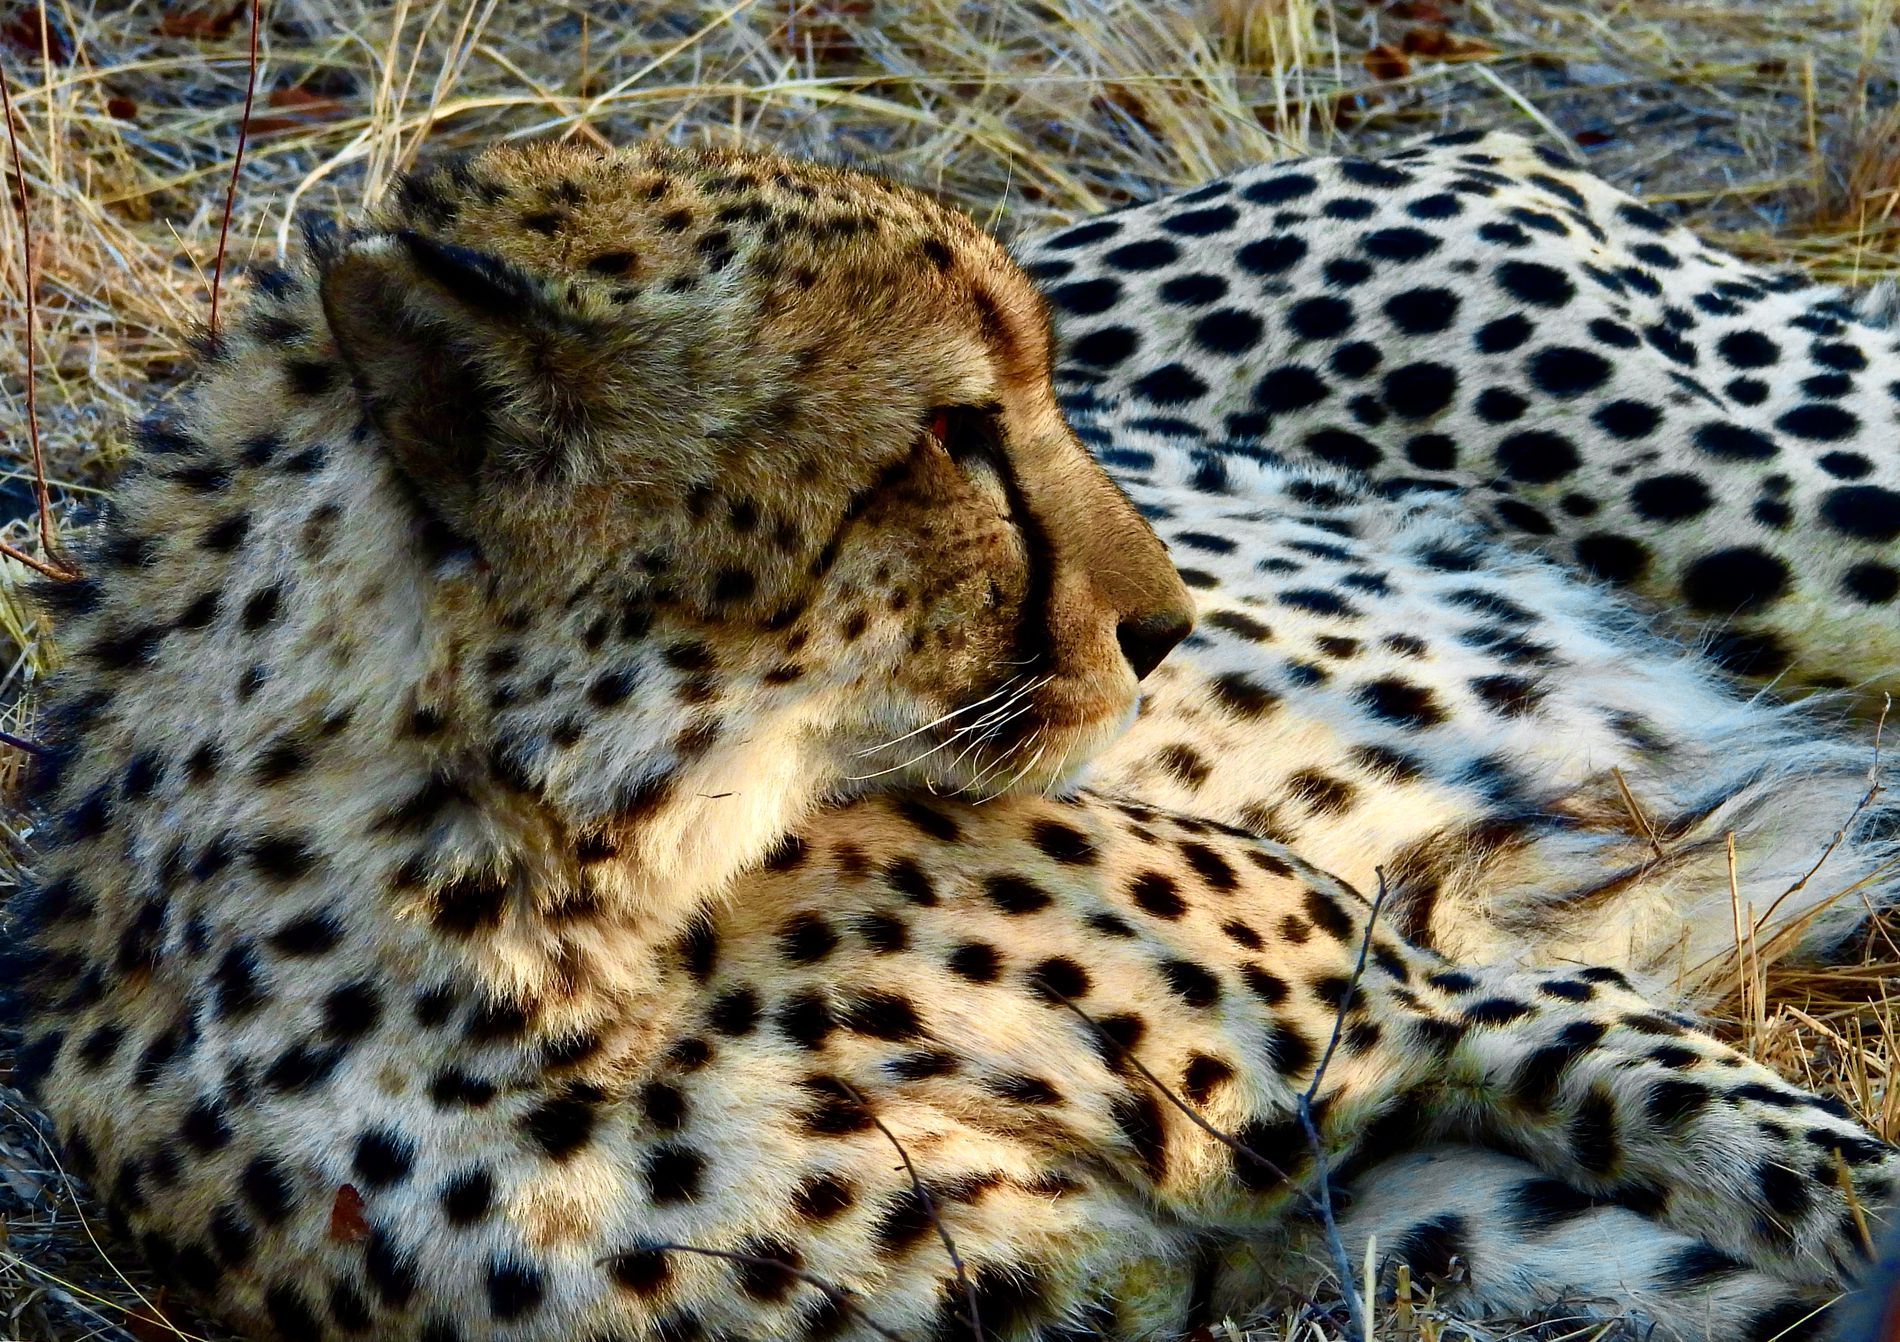
A Resting Cheetah
A cheetah is laying quietly on dry grass, with a strike look to something steadily, its fur is light brown with black spots, its head is a slightly darker.
A close up-angle shot, captured in daylight, the shot focuses on the beauty of stillness in the wildlife, and evokes peaceful and tranquility mood, the atmosphere is a mix of serenity and suspenseful, the shot depicts a part of the wildlife in artistic way.
Labels: Animal, Cheetah, Mammal, Wildlife, Panther, Dry Grass
Camera: NIKON CORPORATION COOLPIX P950
Aperture: F4.5
Exposure: 1/125 sec
ISO: 250
Focal length: 46.4 mm